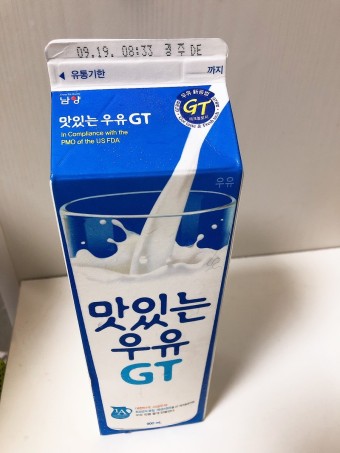
Label: paper